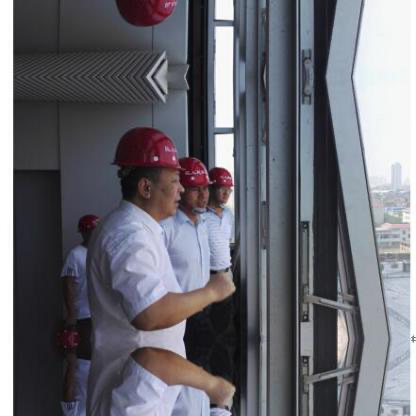
Objects in the image:
label: helmet
label: helmet
label: helmet
label: helmet
label: helmet